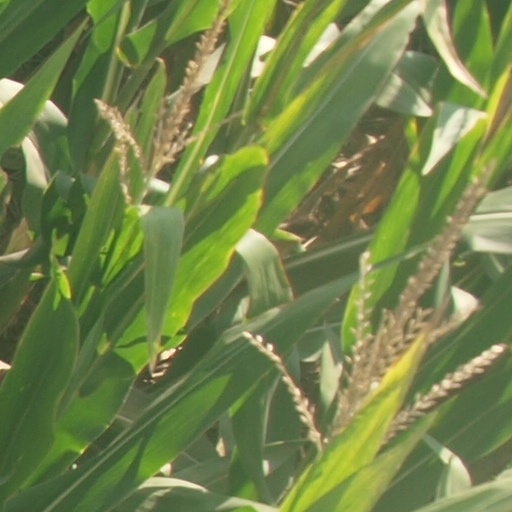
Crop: maize; corn